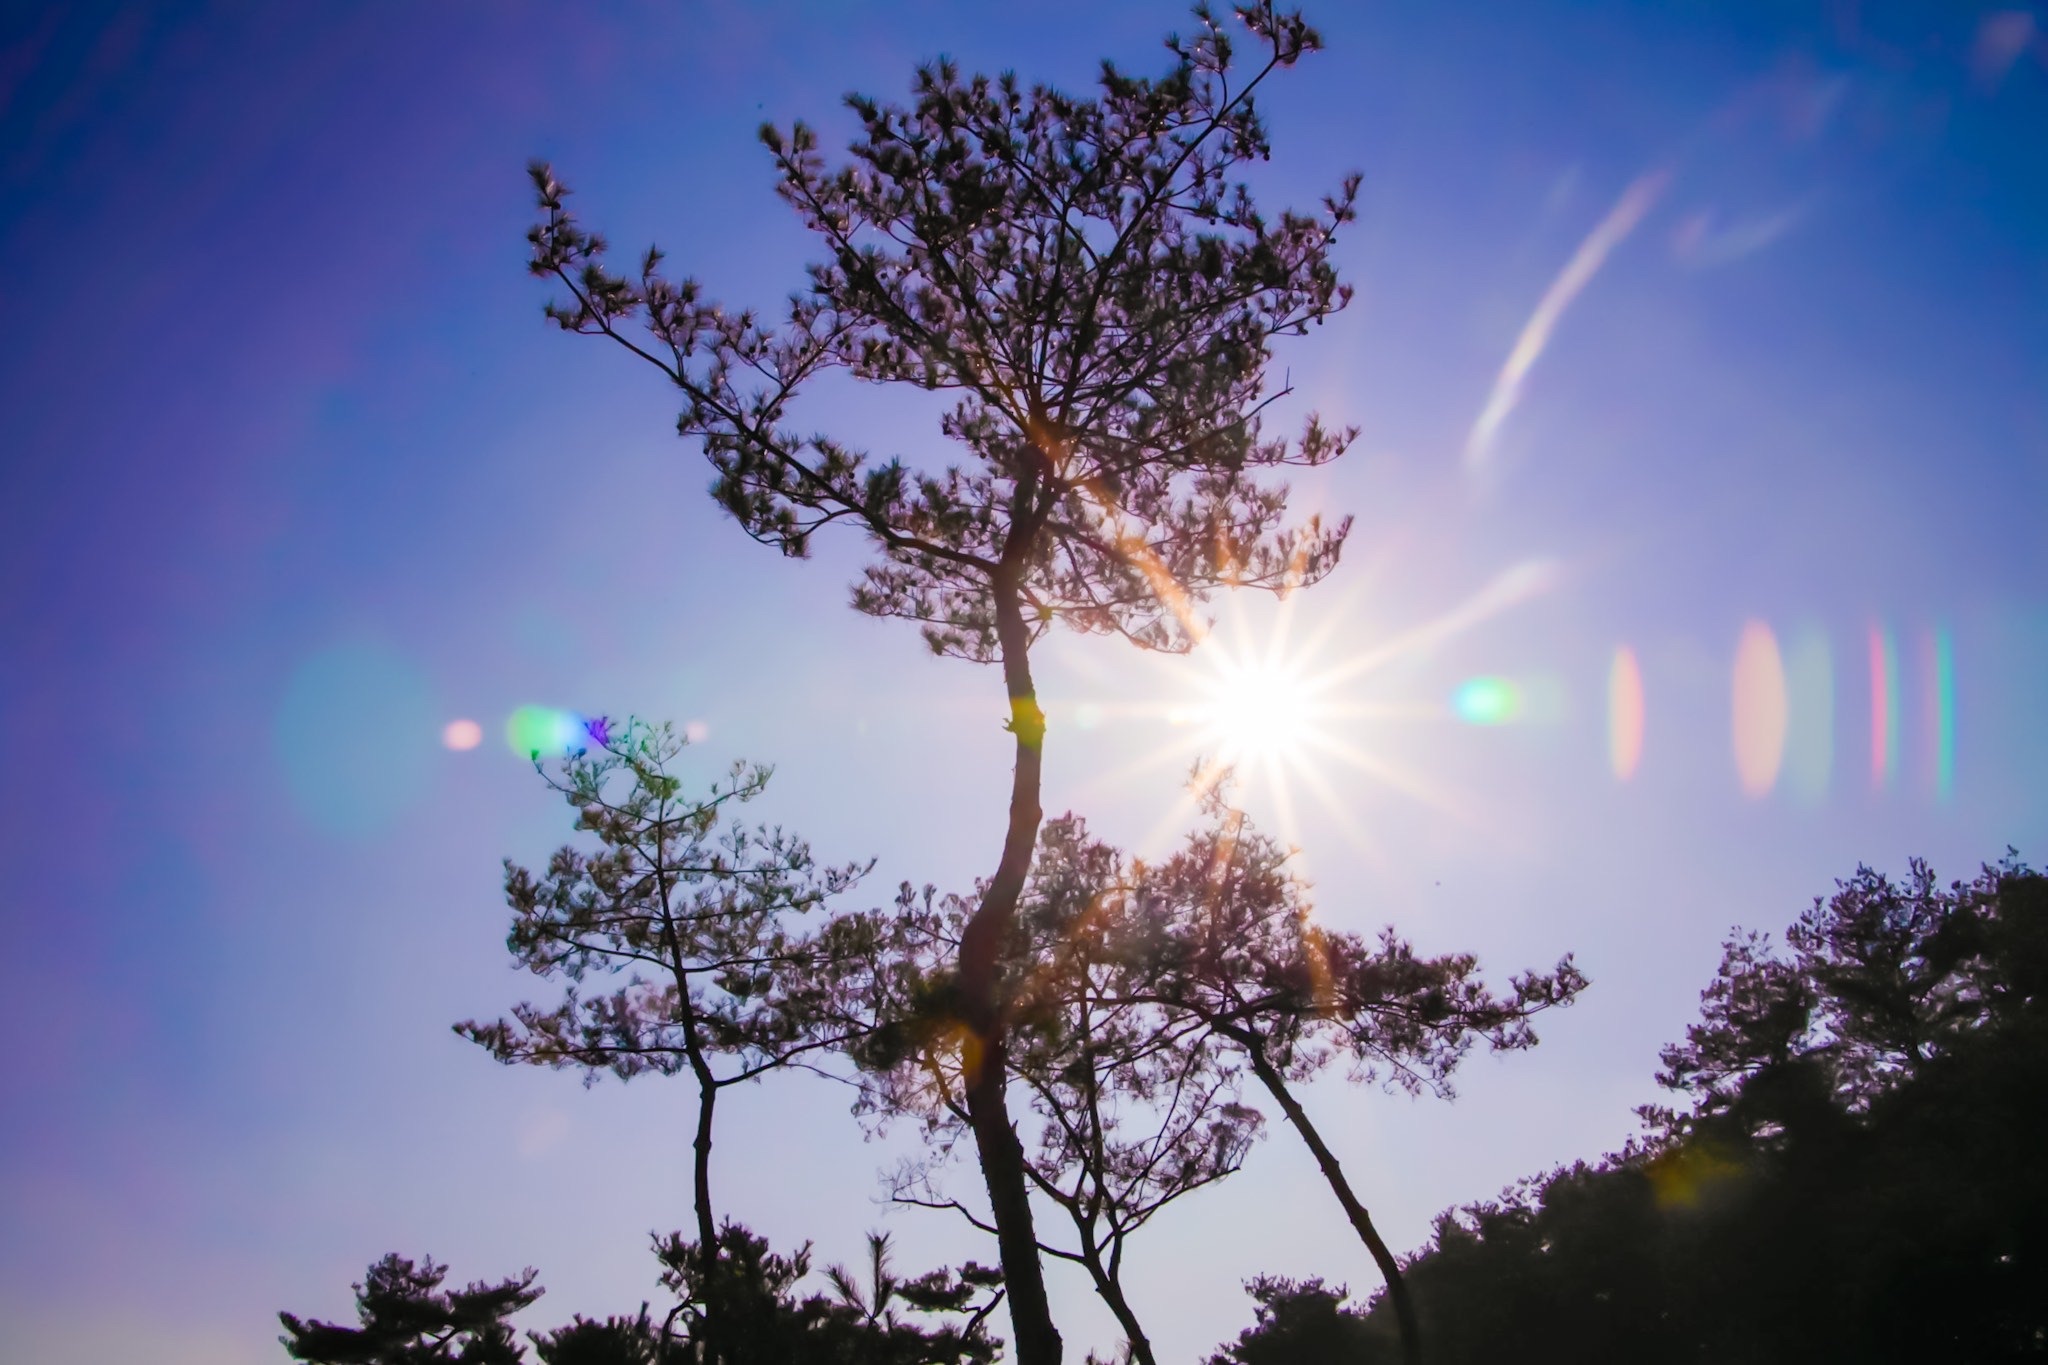
landscape, tree, nature, horizon, branch, cloud, plant, sky, sun, sunlight, morning, flower, dawn, atmosphere, dusk, evening, rainbow, republic of korea, astronomical object, meteorological phenomenon, atmosphere of earth, woody plant